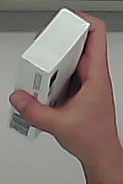
Product: dove_soap